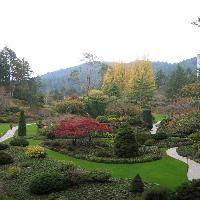
Weather: cloudy or overcast